Laurence Côte

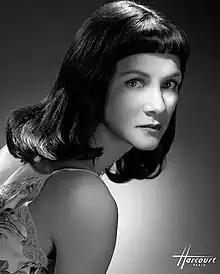
Laurence Côte photographed by Studio Harcourt Paris

Laurence Côte (born 11 February 1966) is a French actress and writer. She has appeared in such films as "Thieves", "Up, Down, Fragile" and "Gang of Four".